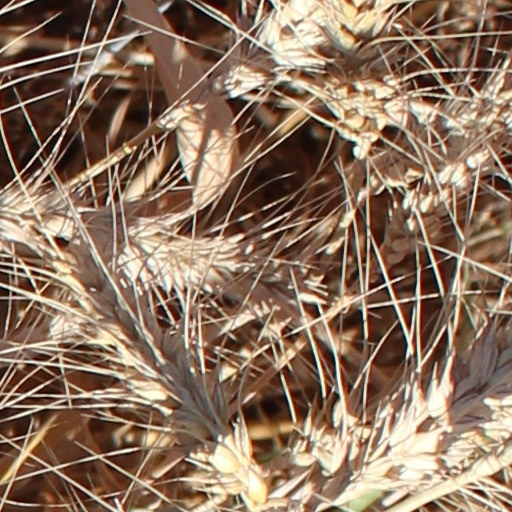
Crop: wheat